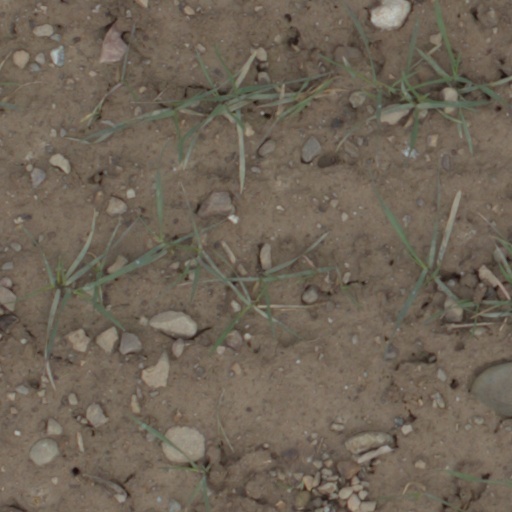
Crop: wheat